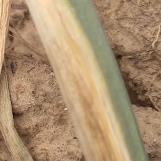
Crop: Onion
Condition: alternaria-d